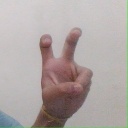
अक्षर: ई